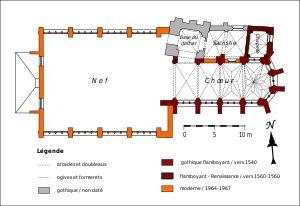
L'église Notre-Dame-de-l'Assomption est une église catholique paroissiale située à Ézanville, en France. Son chœur gothique flamboyant des années 1540, terminé dans le goût de la Renaissance, constitue sa seule partie remarquable. Il se compose de trois travées droites et d'une abside à cinq pans, et est généreusement éclairé. Malgré ses petites dimensions, une largeur de 6 m, une hauteur de 9 m, et une longueur de 15,30 m dans l'œuvre, son architecture est d'un grand raffinement. Elle se caractérise notamment par des piliers ondulés engagés dans les murs, portant des frises sculptées de motifs végétaux en guise de chapiteaux, et par des voûtes aux clés pendantes. Les deux dernières voûtes sont agrémentées de liernes et tiercerons. Dans l'abside, les nervures décrivent un dessin original évoquant les pétales d'une fleur. Au nord, le chœur était primitivement à deux niveaux d'élévation ; ce n'est plus le cas que dans la première travée. Le vaisseau est flanqué d'un clocher sans caractère du XIVᵉ siècle ; d'une sacristie issue de la transformation d'une chapelle latérale ; et d'une petite chapelle basse. La nef est moderne et a été inaugurée en 1967 seulement.